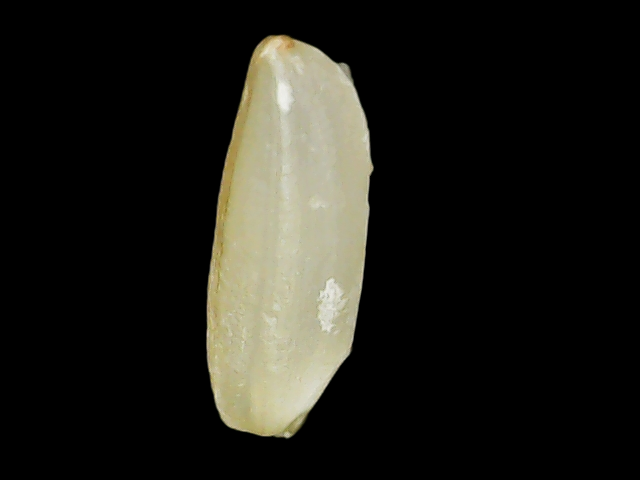
Rice variety: Binadhan12